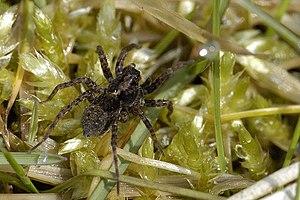
Pardosa est un genre d'araignées aranéomorphes de la famille des Lycosidae.